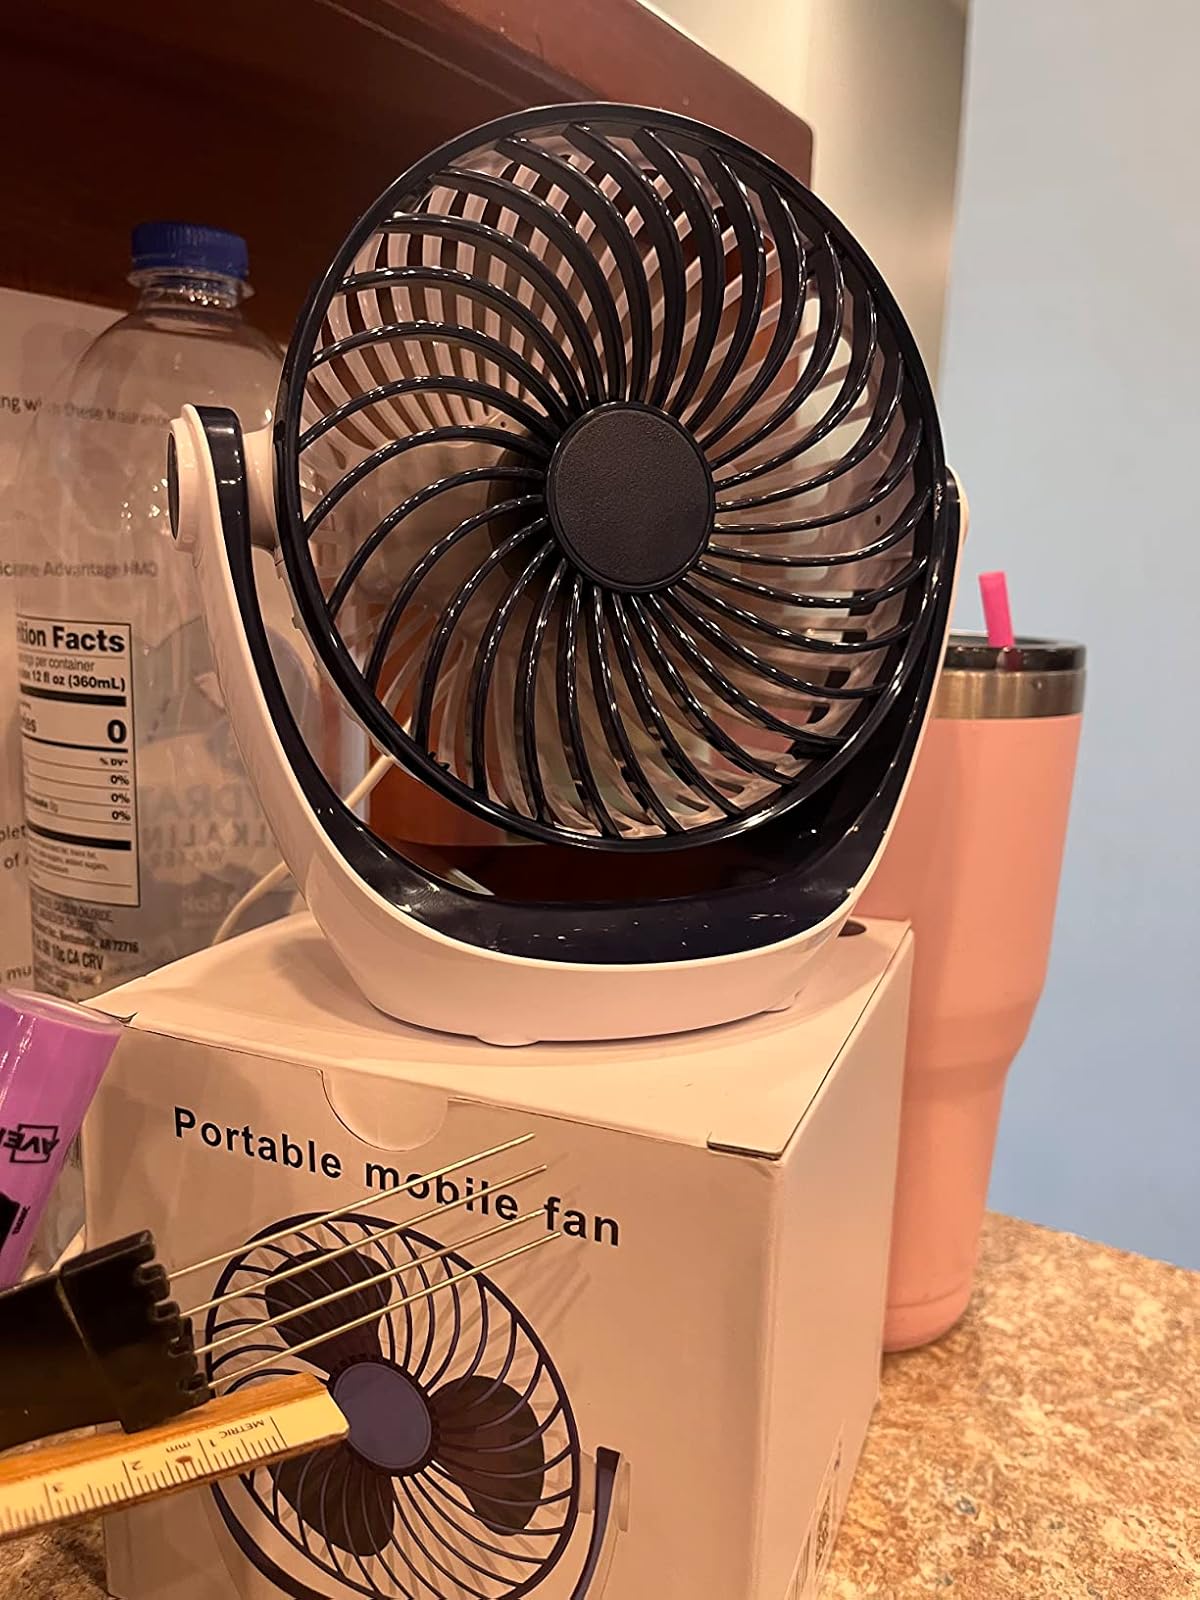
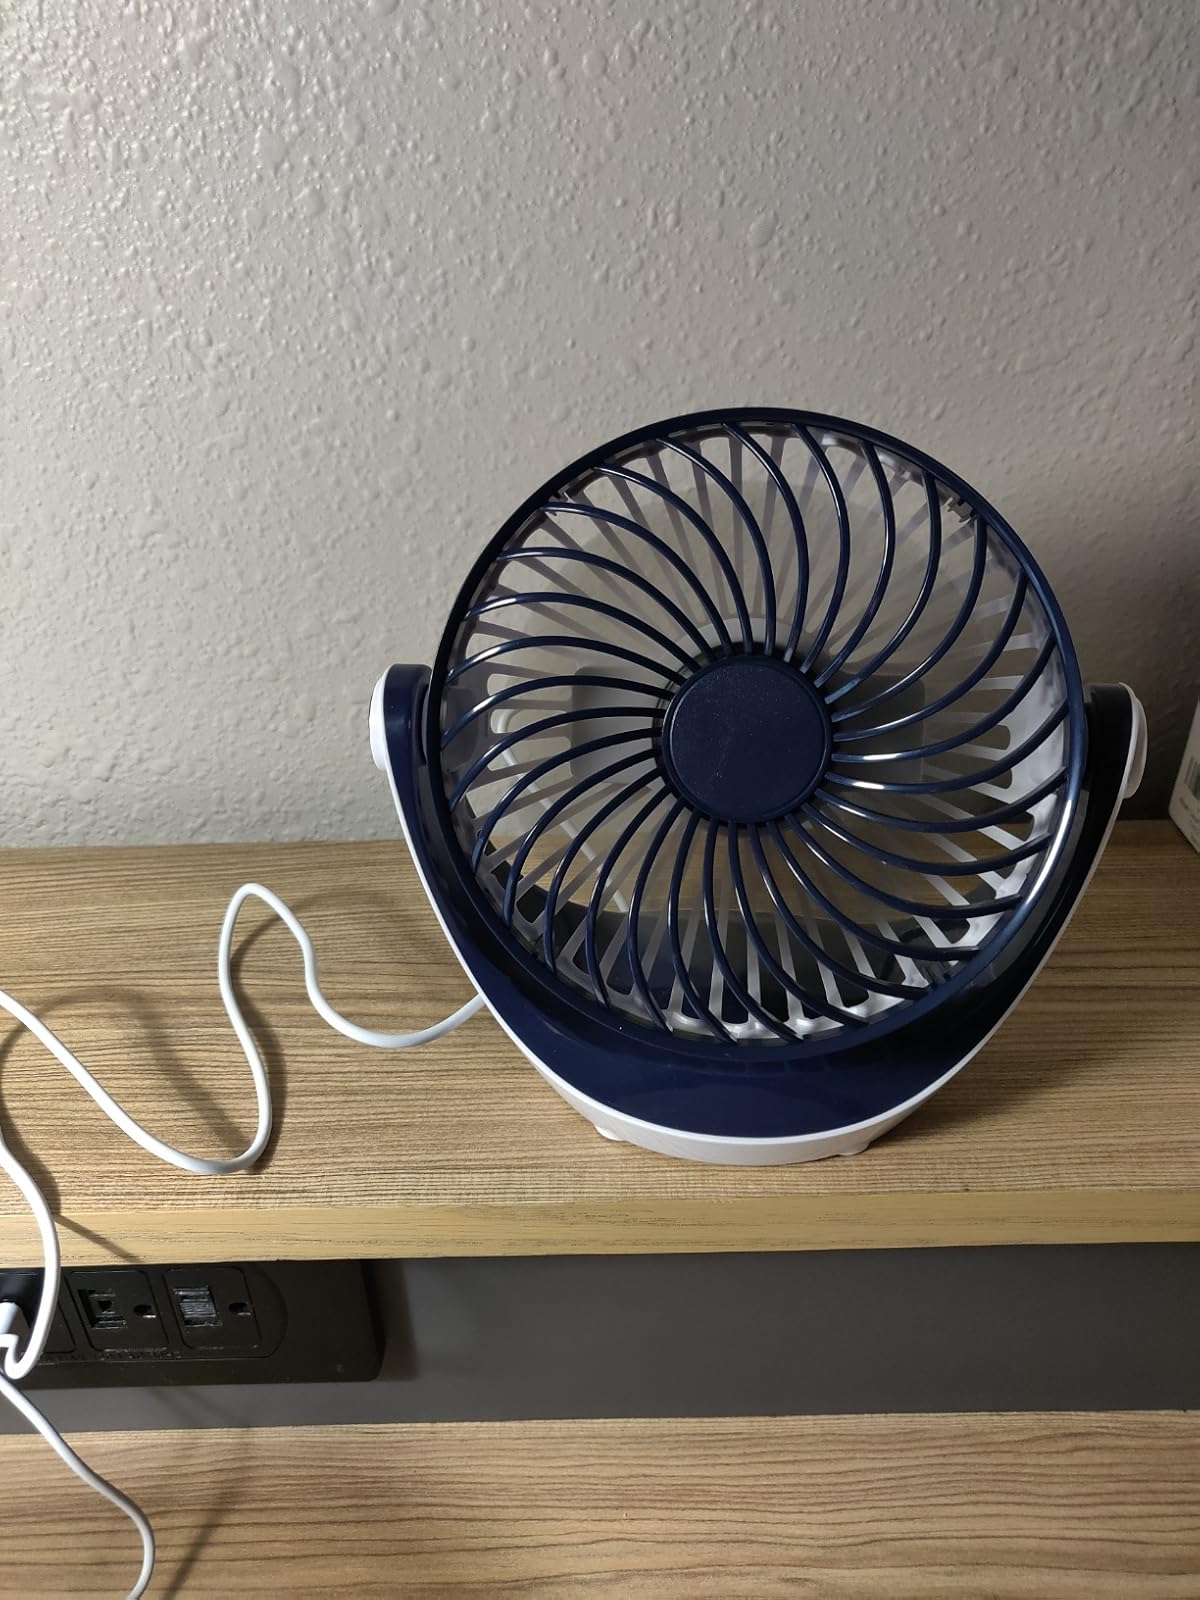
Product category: fan
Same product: yes